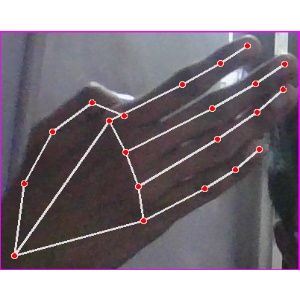
अक्षर: घ